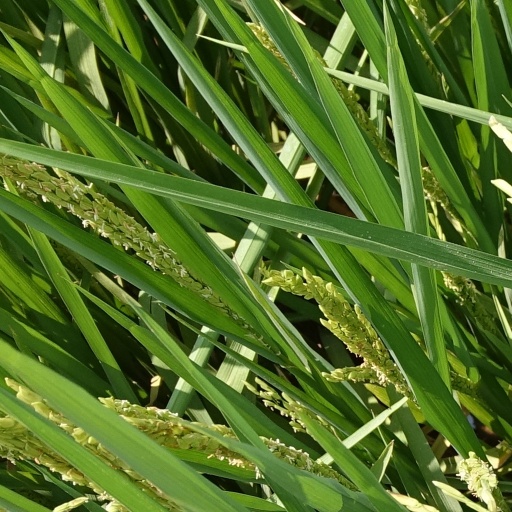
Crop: rice